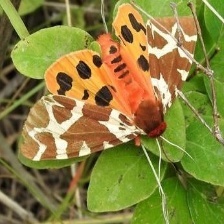
Species: GARDEN TIGER MOTH